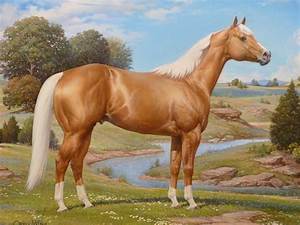
Label: horse